Describe the emotion expressed in this image:  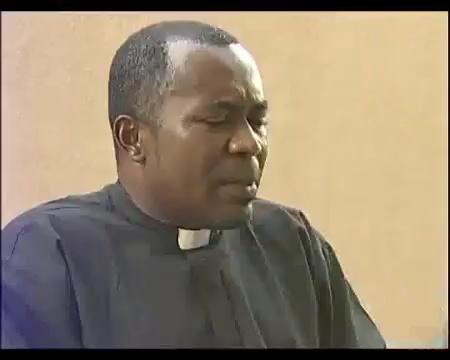
This person displays Suffering, valence and arousal with low intensity.